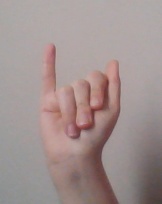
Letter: meem